The Awakening of Motti Wolkenbruch

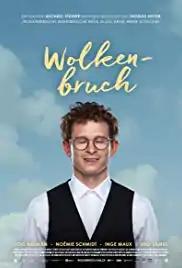
Promotional release poster

The Awakening of Motti Wolkenbruch is a 2018 Swiss comedy-drama film directed by Michael Steiner. It was selected as the Swiss entry for the Best International Feature Film at the 92nd Academy Awards, but it was not nominated. It is based on Swiss author Thomas Meyer's debut novel, also called "Wolkenbruch's Wondrous Journey into the Arms of a Shiksa".